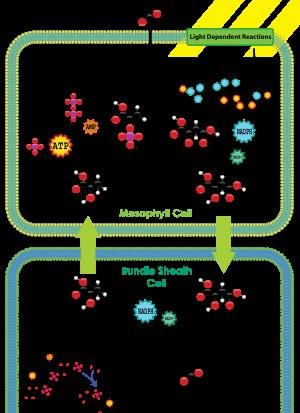
La photosynthèse est le processus bioénergétique qui permet à des organismes de synthétiser de la matière organique en utilisant l'énergie lumineuse.
L’histoire évolutive des végétaux est un processus de complexification croissante, depuis les premières algues, en passant par les bryophytes, les lycopodes et les fougères, jusqu'aux complexes gymnospermes et angiospermes actuels. Bien que les végétaux plus primitifs continuent de prospérer, particulièrement dans leur milieu d'origine, chaque nouveau degré d'organisation évolue et développe de nouvelles capacités qui lui permettent de mieux s'adapter à de nouveaux milieux.